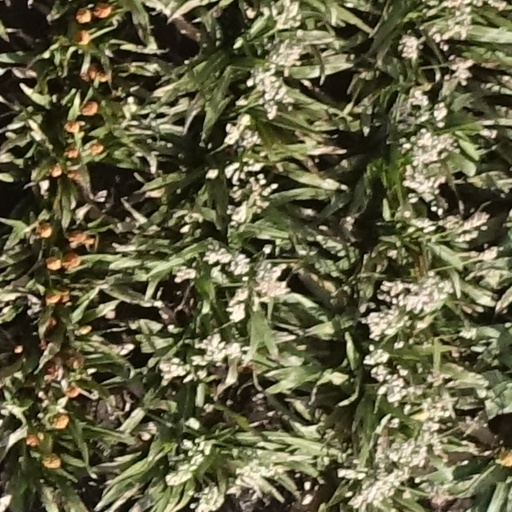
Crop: sorghum